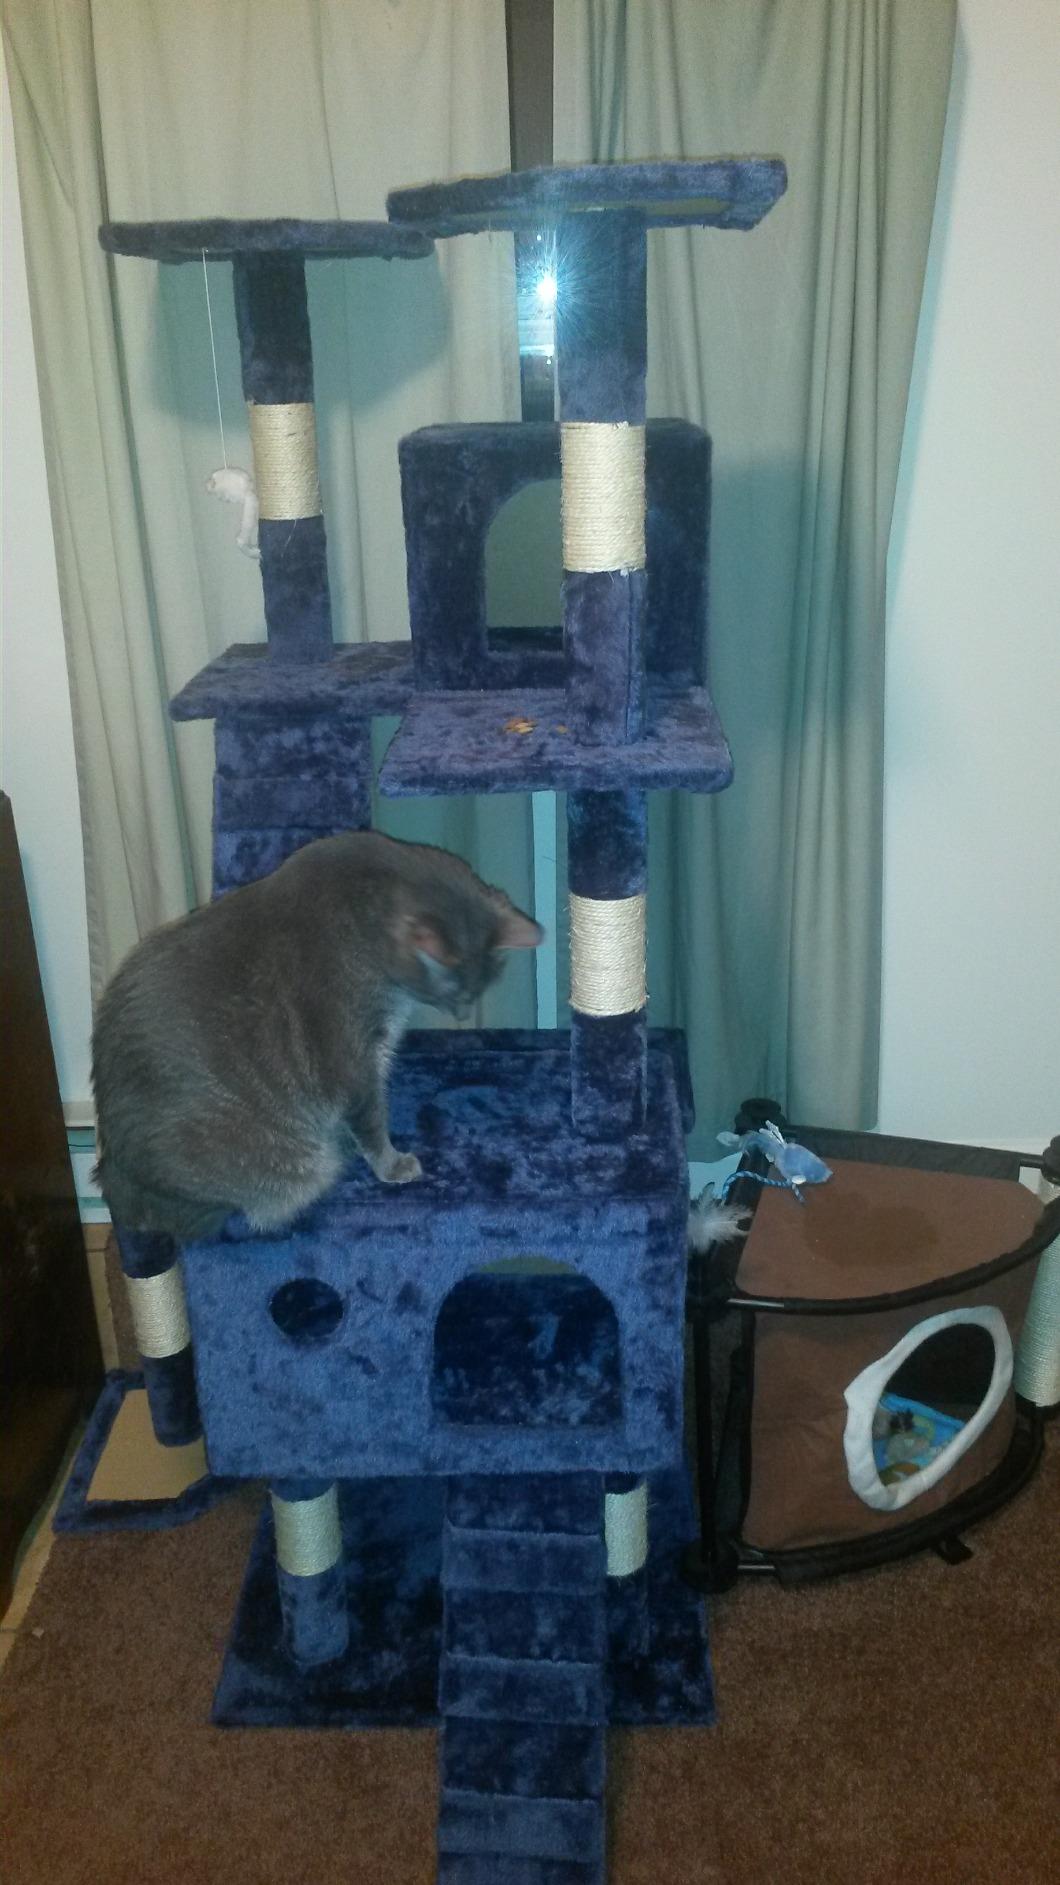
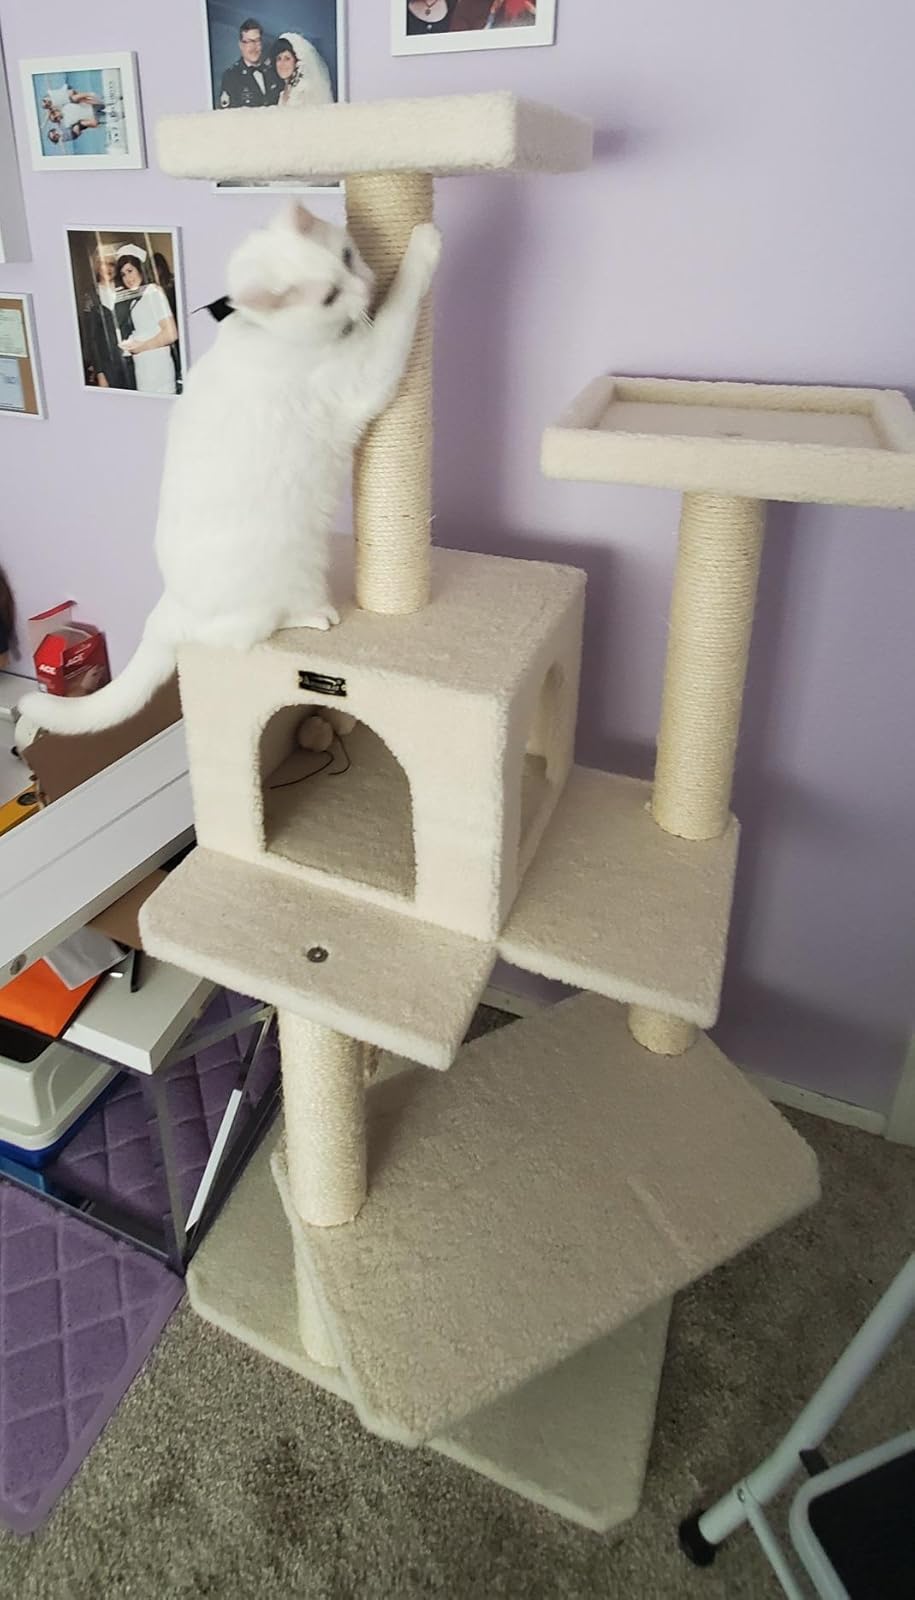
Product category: items_cat tree
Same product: no